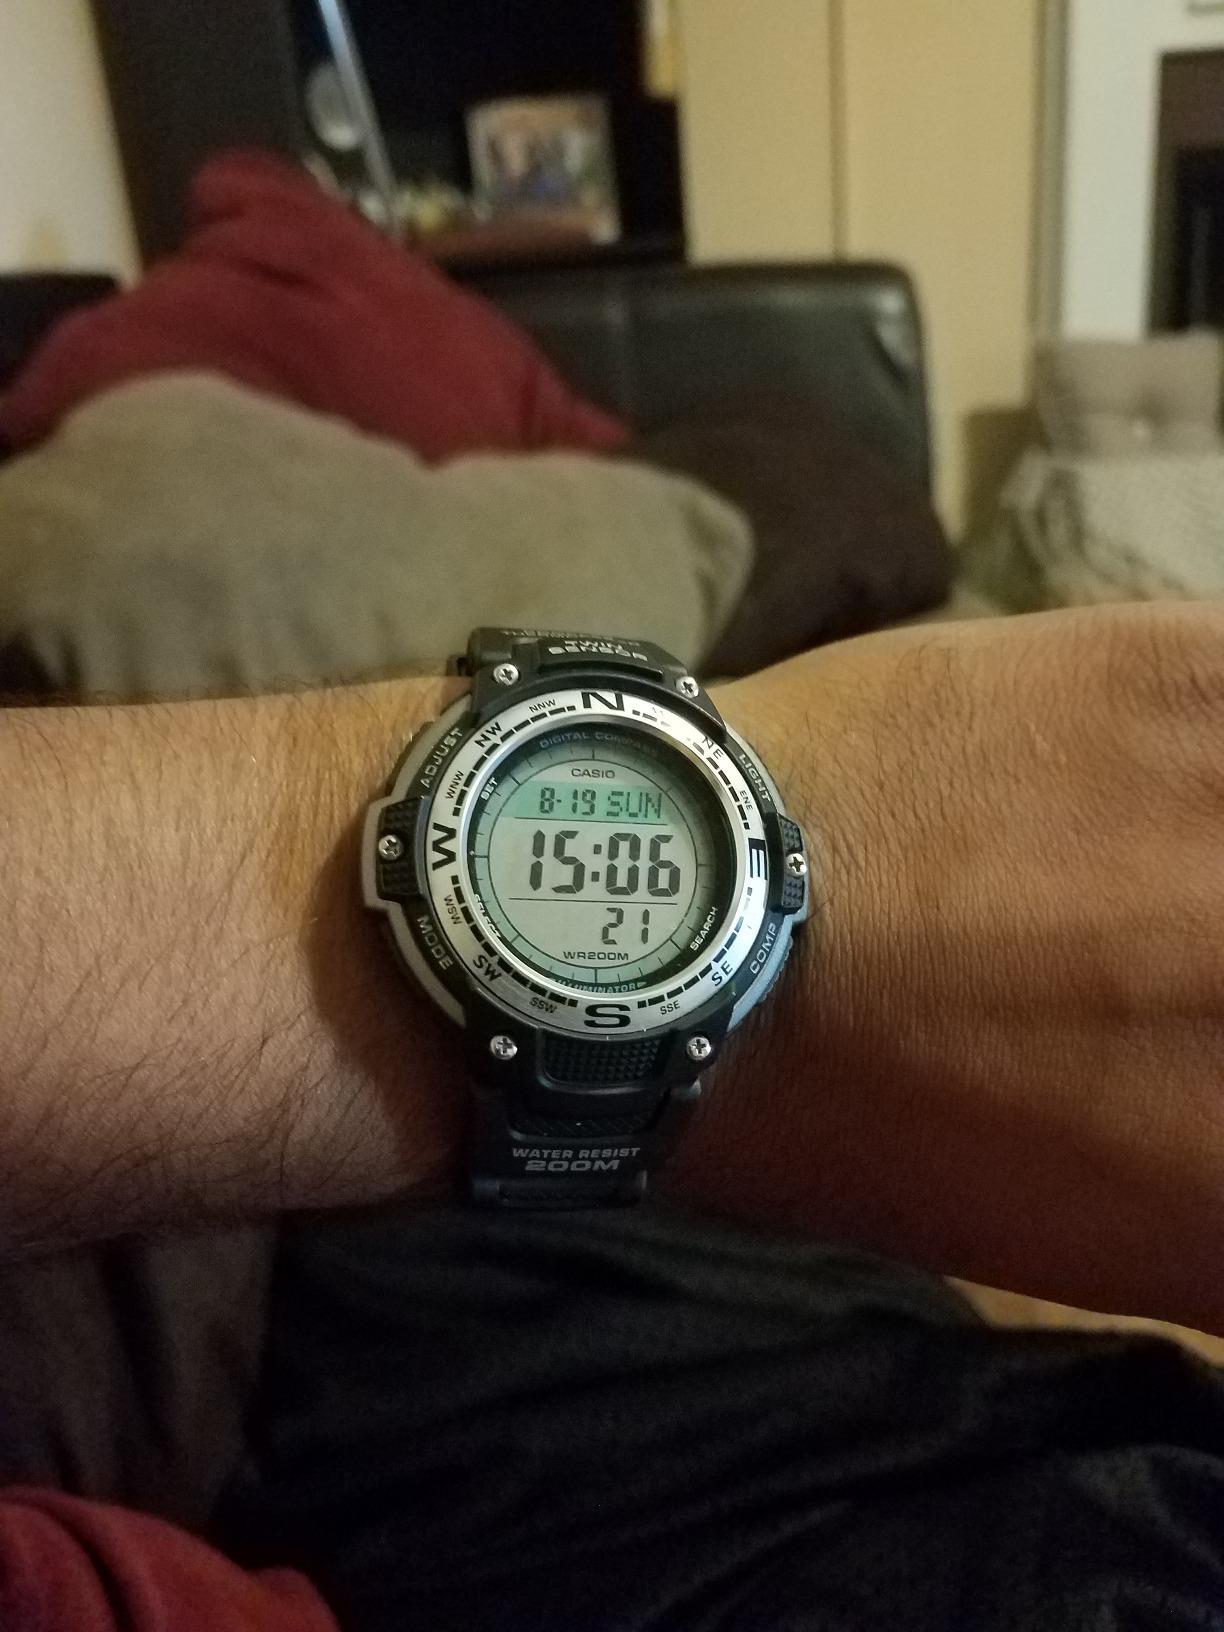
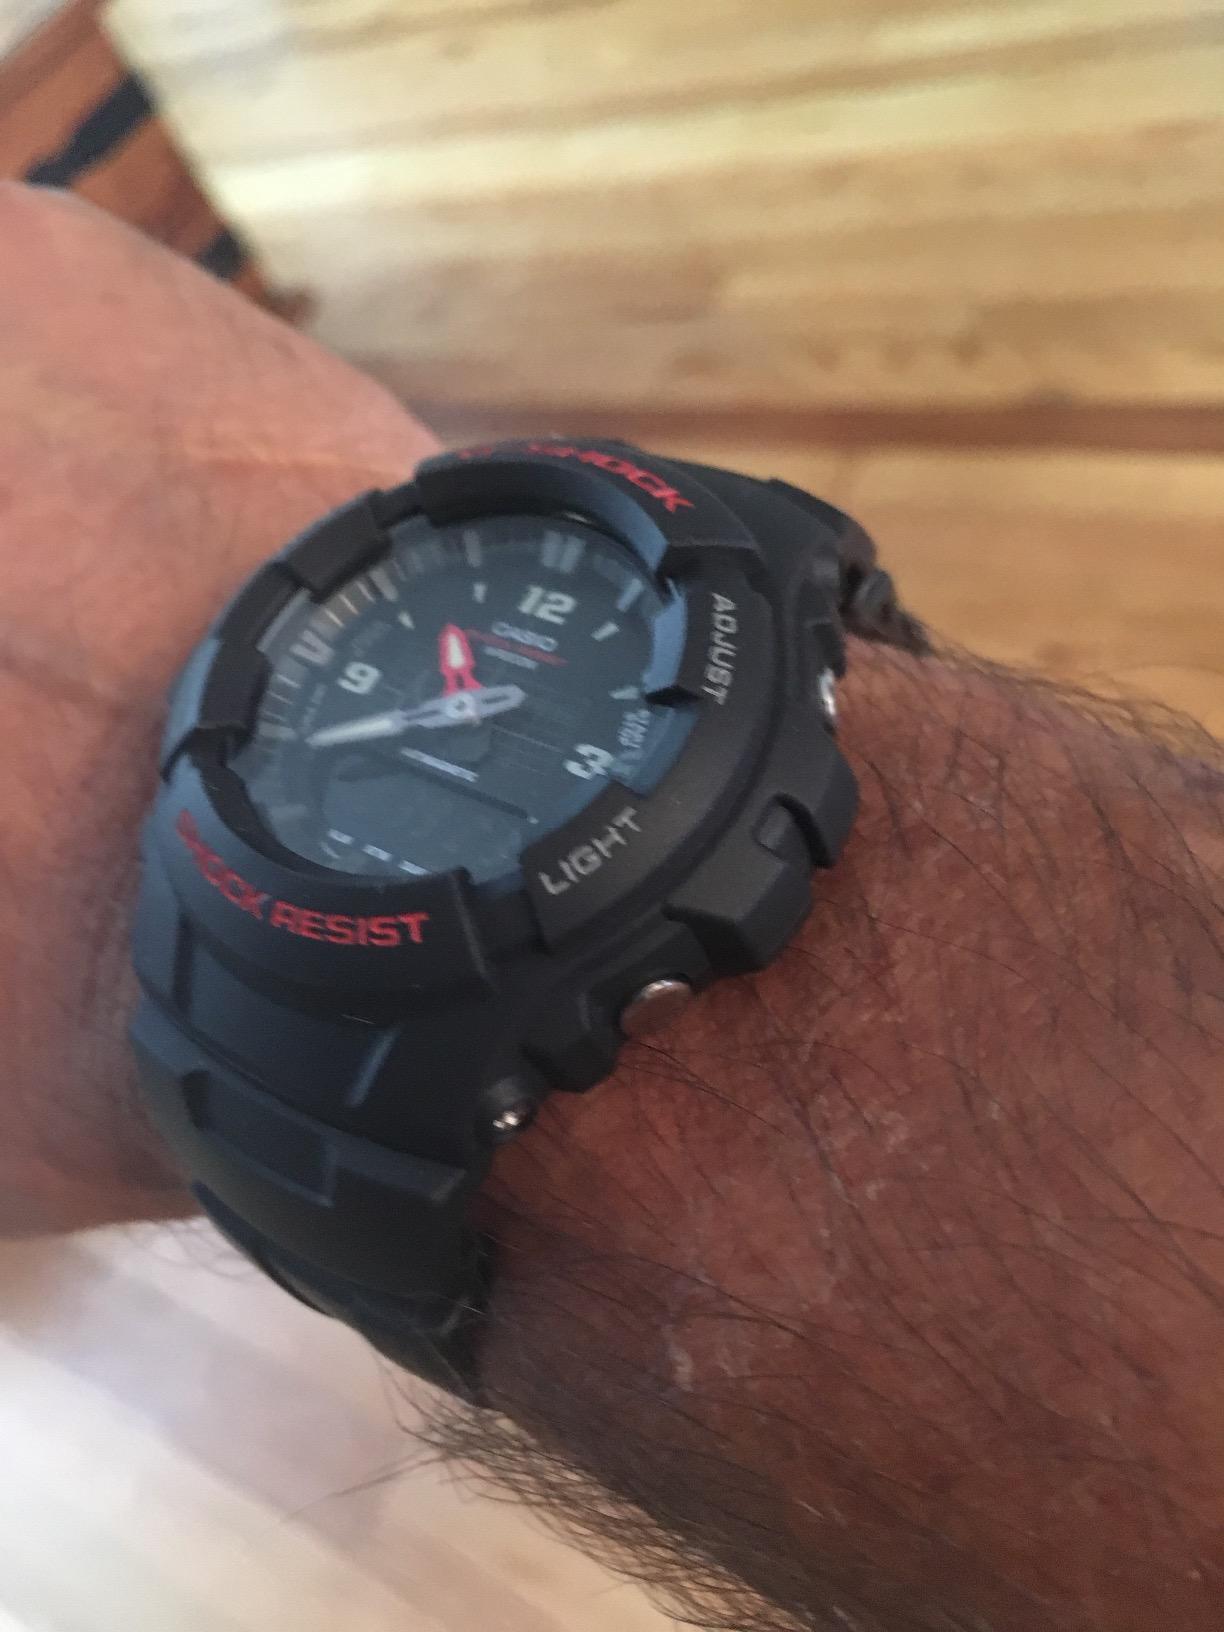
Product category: accessories_watch
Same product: no